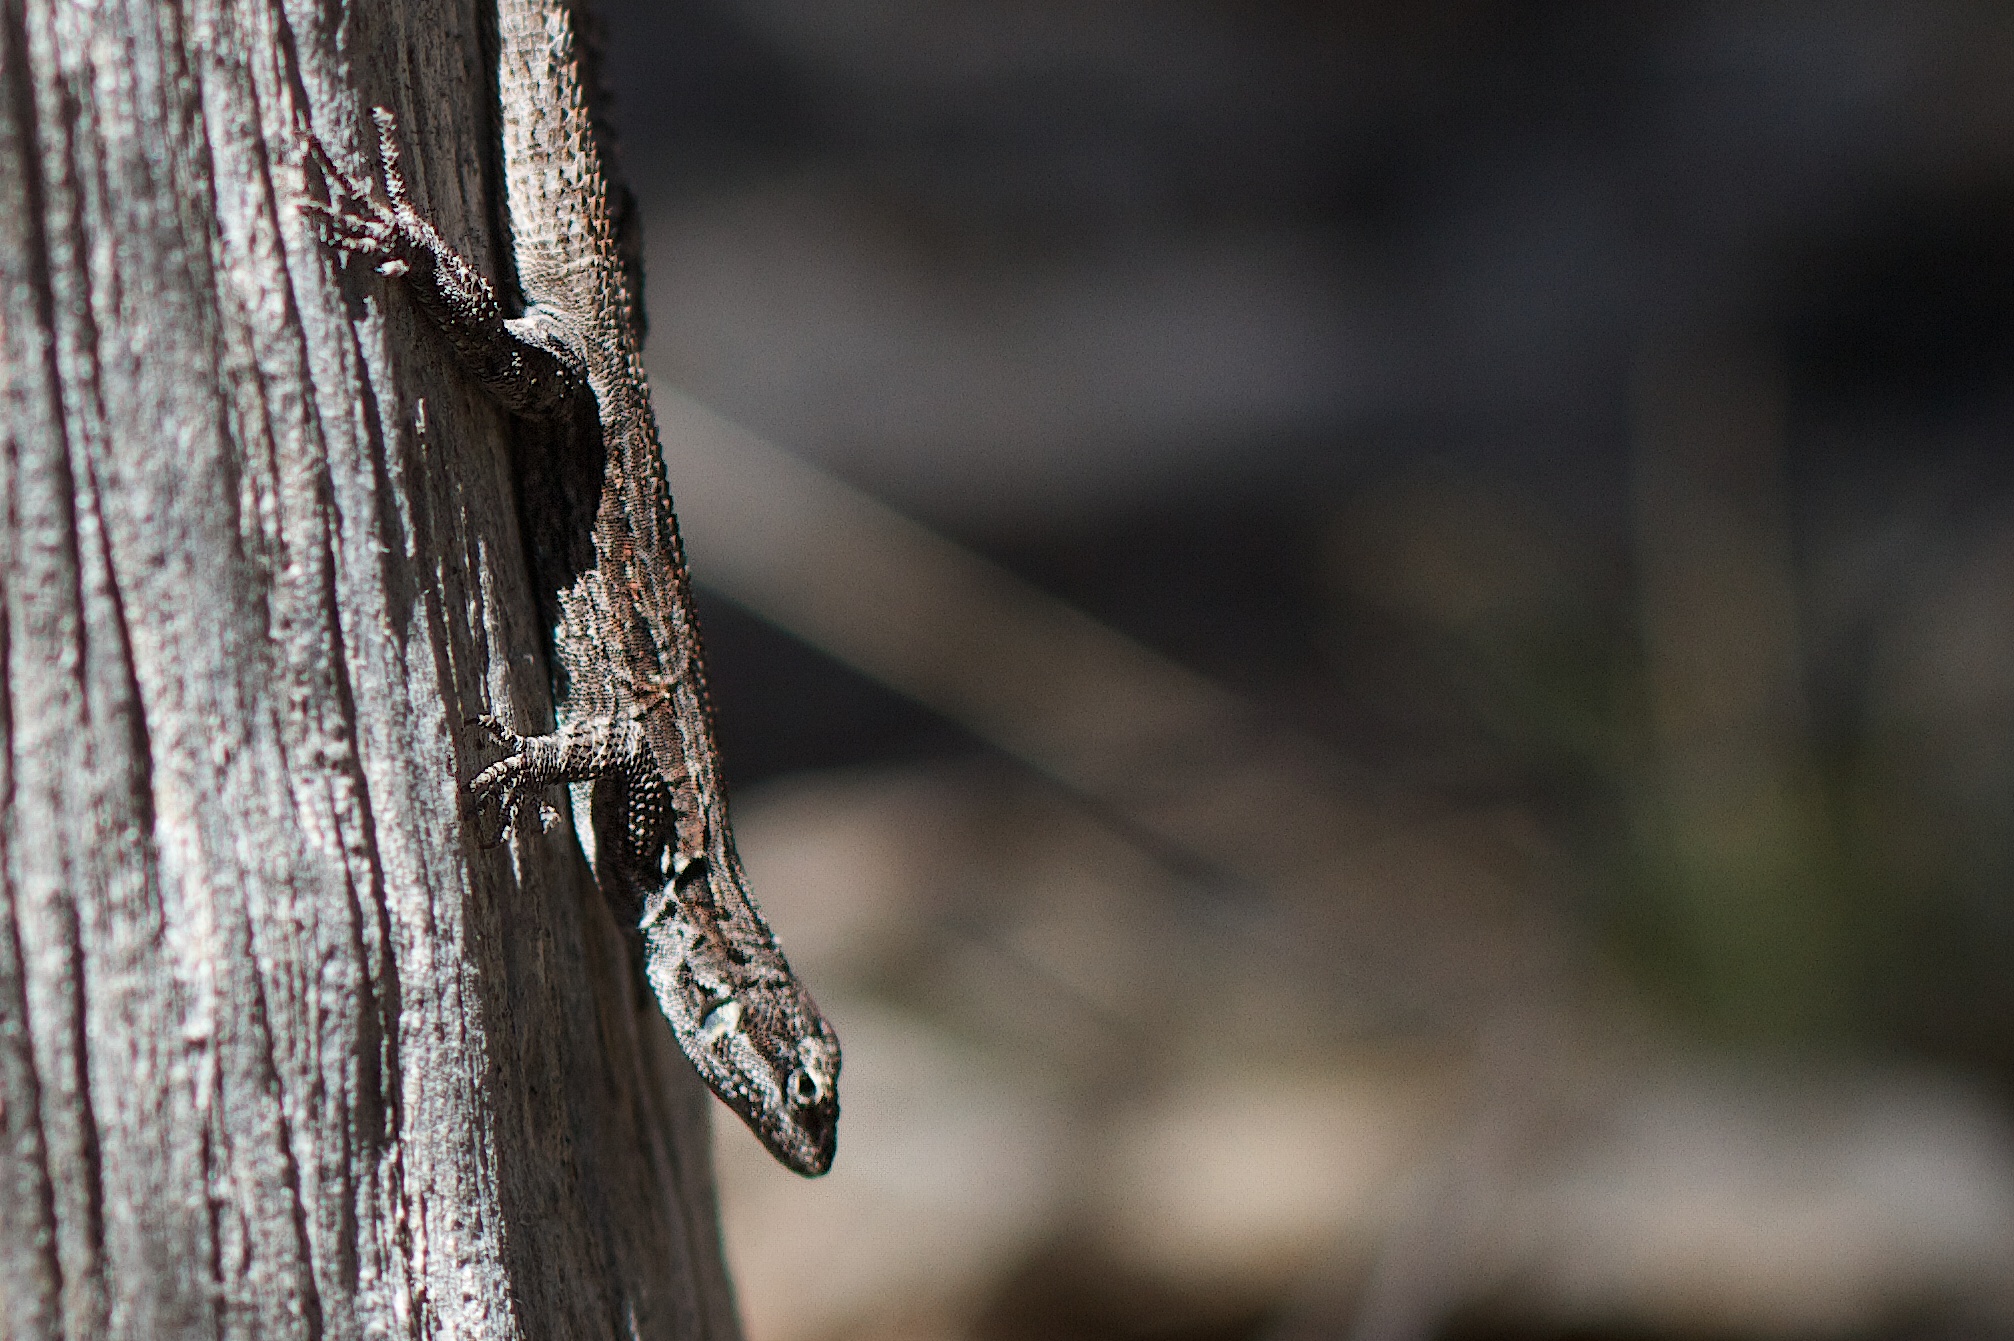
nature, branch, leaf, wildlife, insect, reptile, fauna, invertebrate, close up, macro photography, scaled reptile